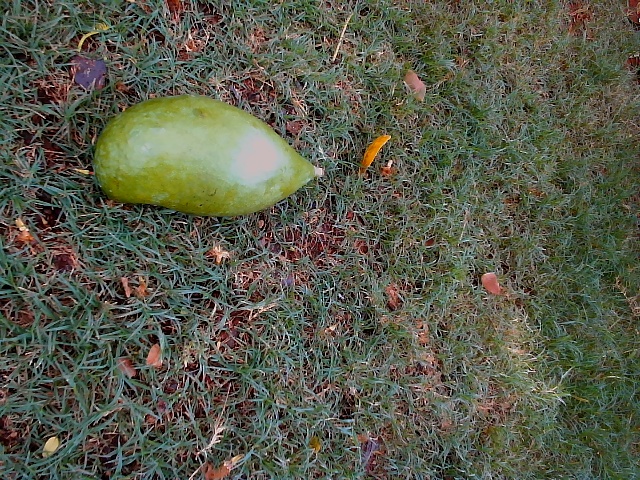
Label: Raw_Mango